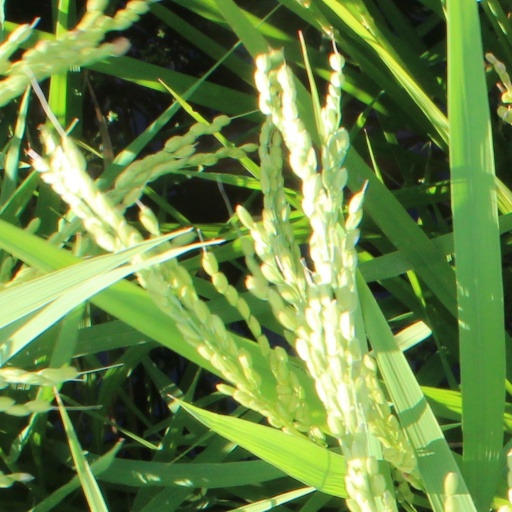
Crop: rice